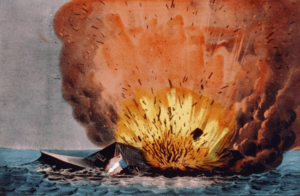
Slaget ved Hampton Roads / Skibenes senere skæbne og arven efter de to panserskibe
Ødelæggelsen af rebelmonsteret Merrimac ved Craney Island, 11. maj 1862 af Currier and Ives
Slaget ved Hampton Roads, som oftest kaldes Kampen mellem Monitor og Merrimack, var et søslag i den amerikanske borgerkrig. Det huskes ikke mindst fordi det var det første slag mellem to jernpansrede skibe USS Monitor og CSS Virginia. Søslaget foregik i hovedsagen den 8. og 9. marts 1862 ud for Sewell's Point, et snævert farvand nær mundingen af Hampton Roads, Virginia.